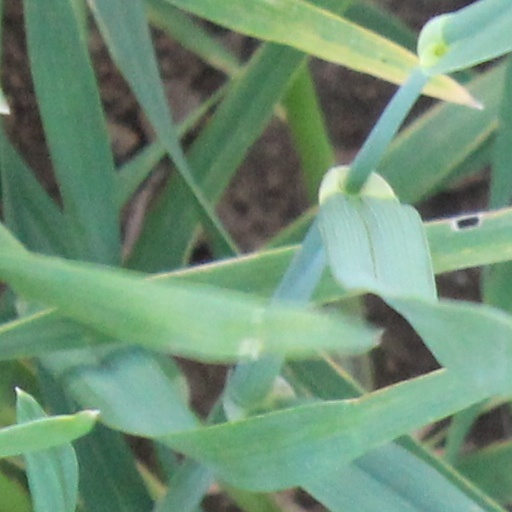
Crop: wheat